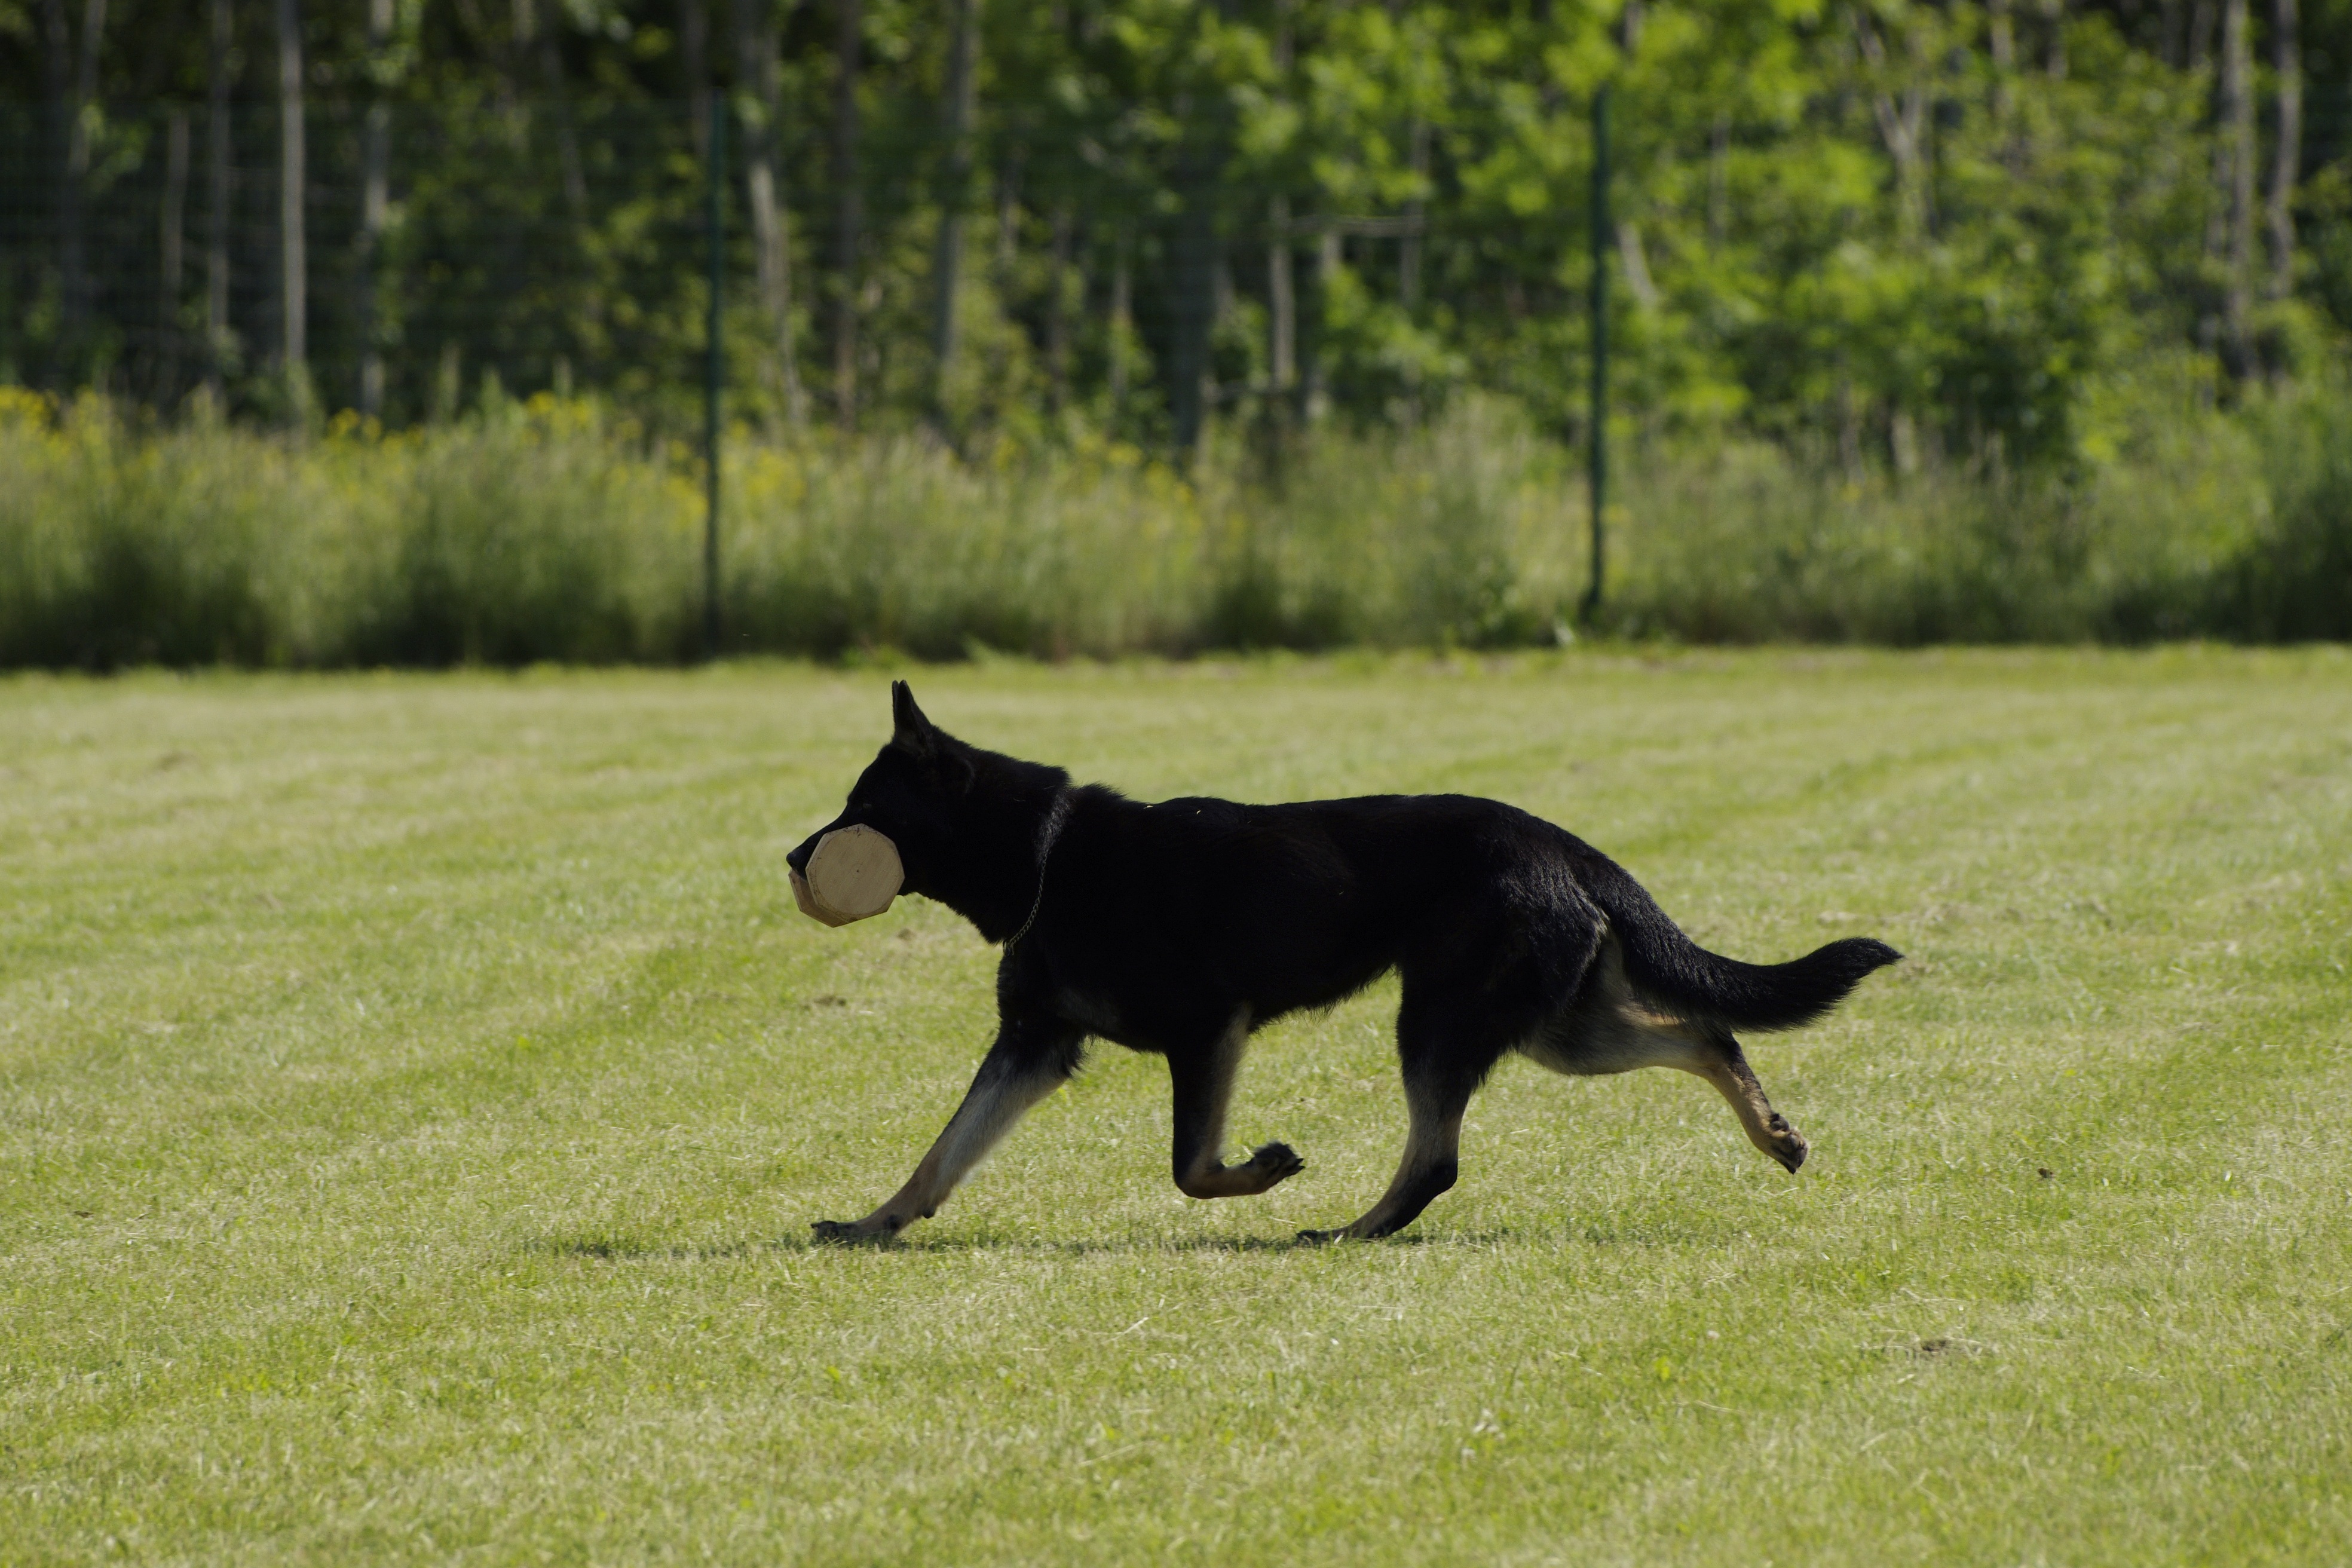
dog, mammal, german shepherd, competition, vertebrate, labrador retriever, retrieving, dog like mammal